Komodo National Park

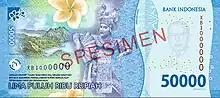
Komodo National Park featured on the reverse of the 50,000 rupiah banknote

Komodo Island was declared a nature reserve in 1965, and in January 1977 as a biosphere reserve under the UNESCO Man and Biosphere Reserve Programme.